Australia–Israel relations

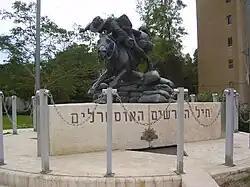
Australian Light Horse Monument, Beersheba

Four Australian Light Horse brigades and a battalion of camel troops took part in the Sinai Campaign of 1916–1917.